1st Expeditionary Rescue Group

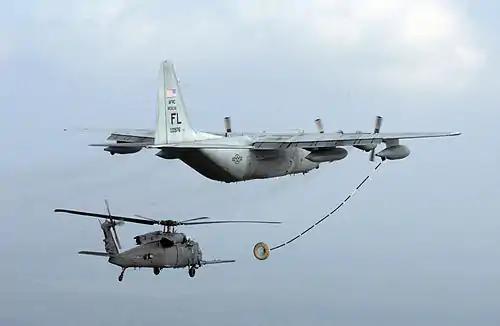
An HC-130P refuels a HH-60 Pave Hawk helicopter

The group was converted to provisional status as the 1st Expeditionary Rescue Group and assigned to Air Combat Command to activate or inactivate as needed in January 2015. In September, the group was activated to support Operation Inherent Resolve, military operations against ISIL. The need for a rescue capability as part of Inherent Resolve was highlighted by the failure to recover Muath al-Kasasbeh, a Royal Jordanian Air Force pilot, who was captured by ISIL, then tortured and barbarously killed after his fighter crashed in Syria. The US Navy's Helicopter Sea Combat Squadron FIVE (HSC-5) deployed with 1st ERQG during 2016 in support of OIR during their deployment with Carrier Air Wing SEVEN (CVW-7).